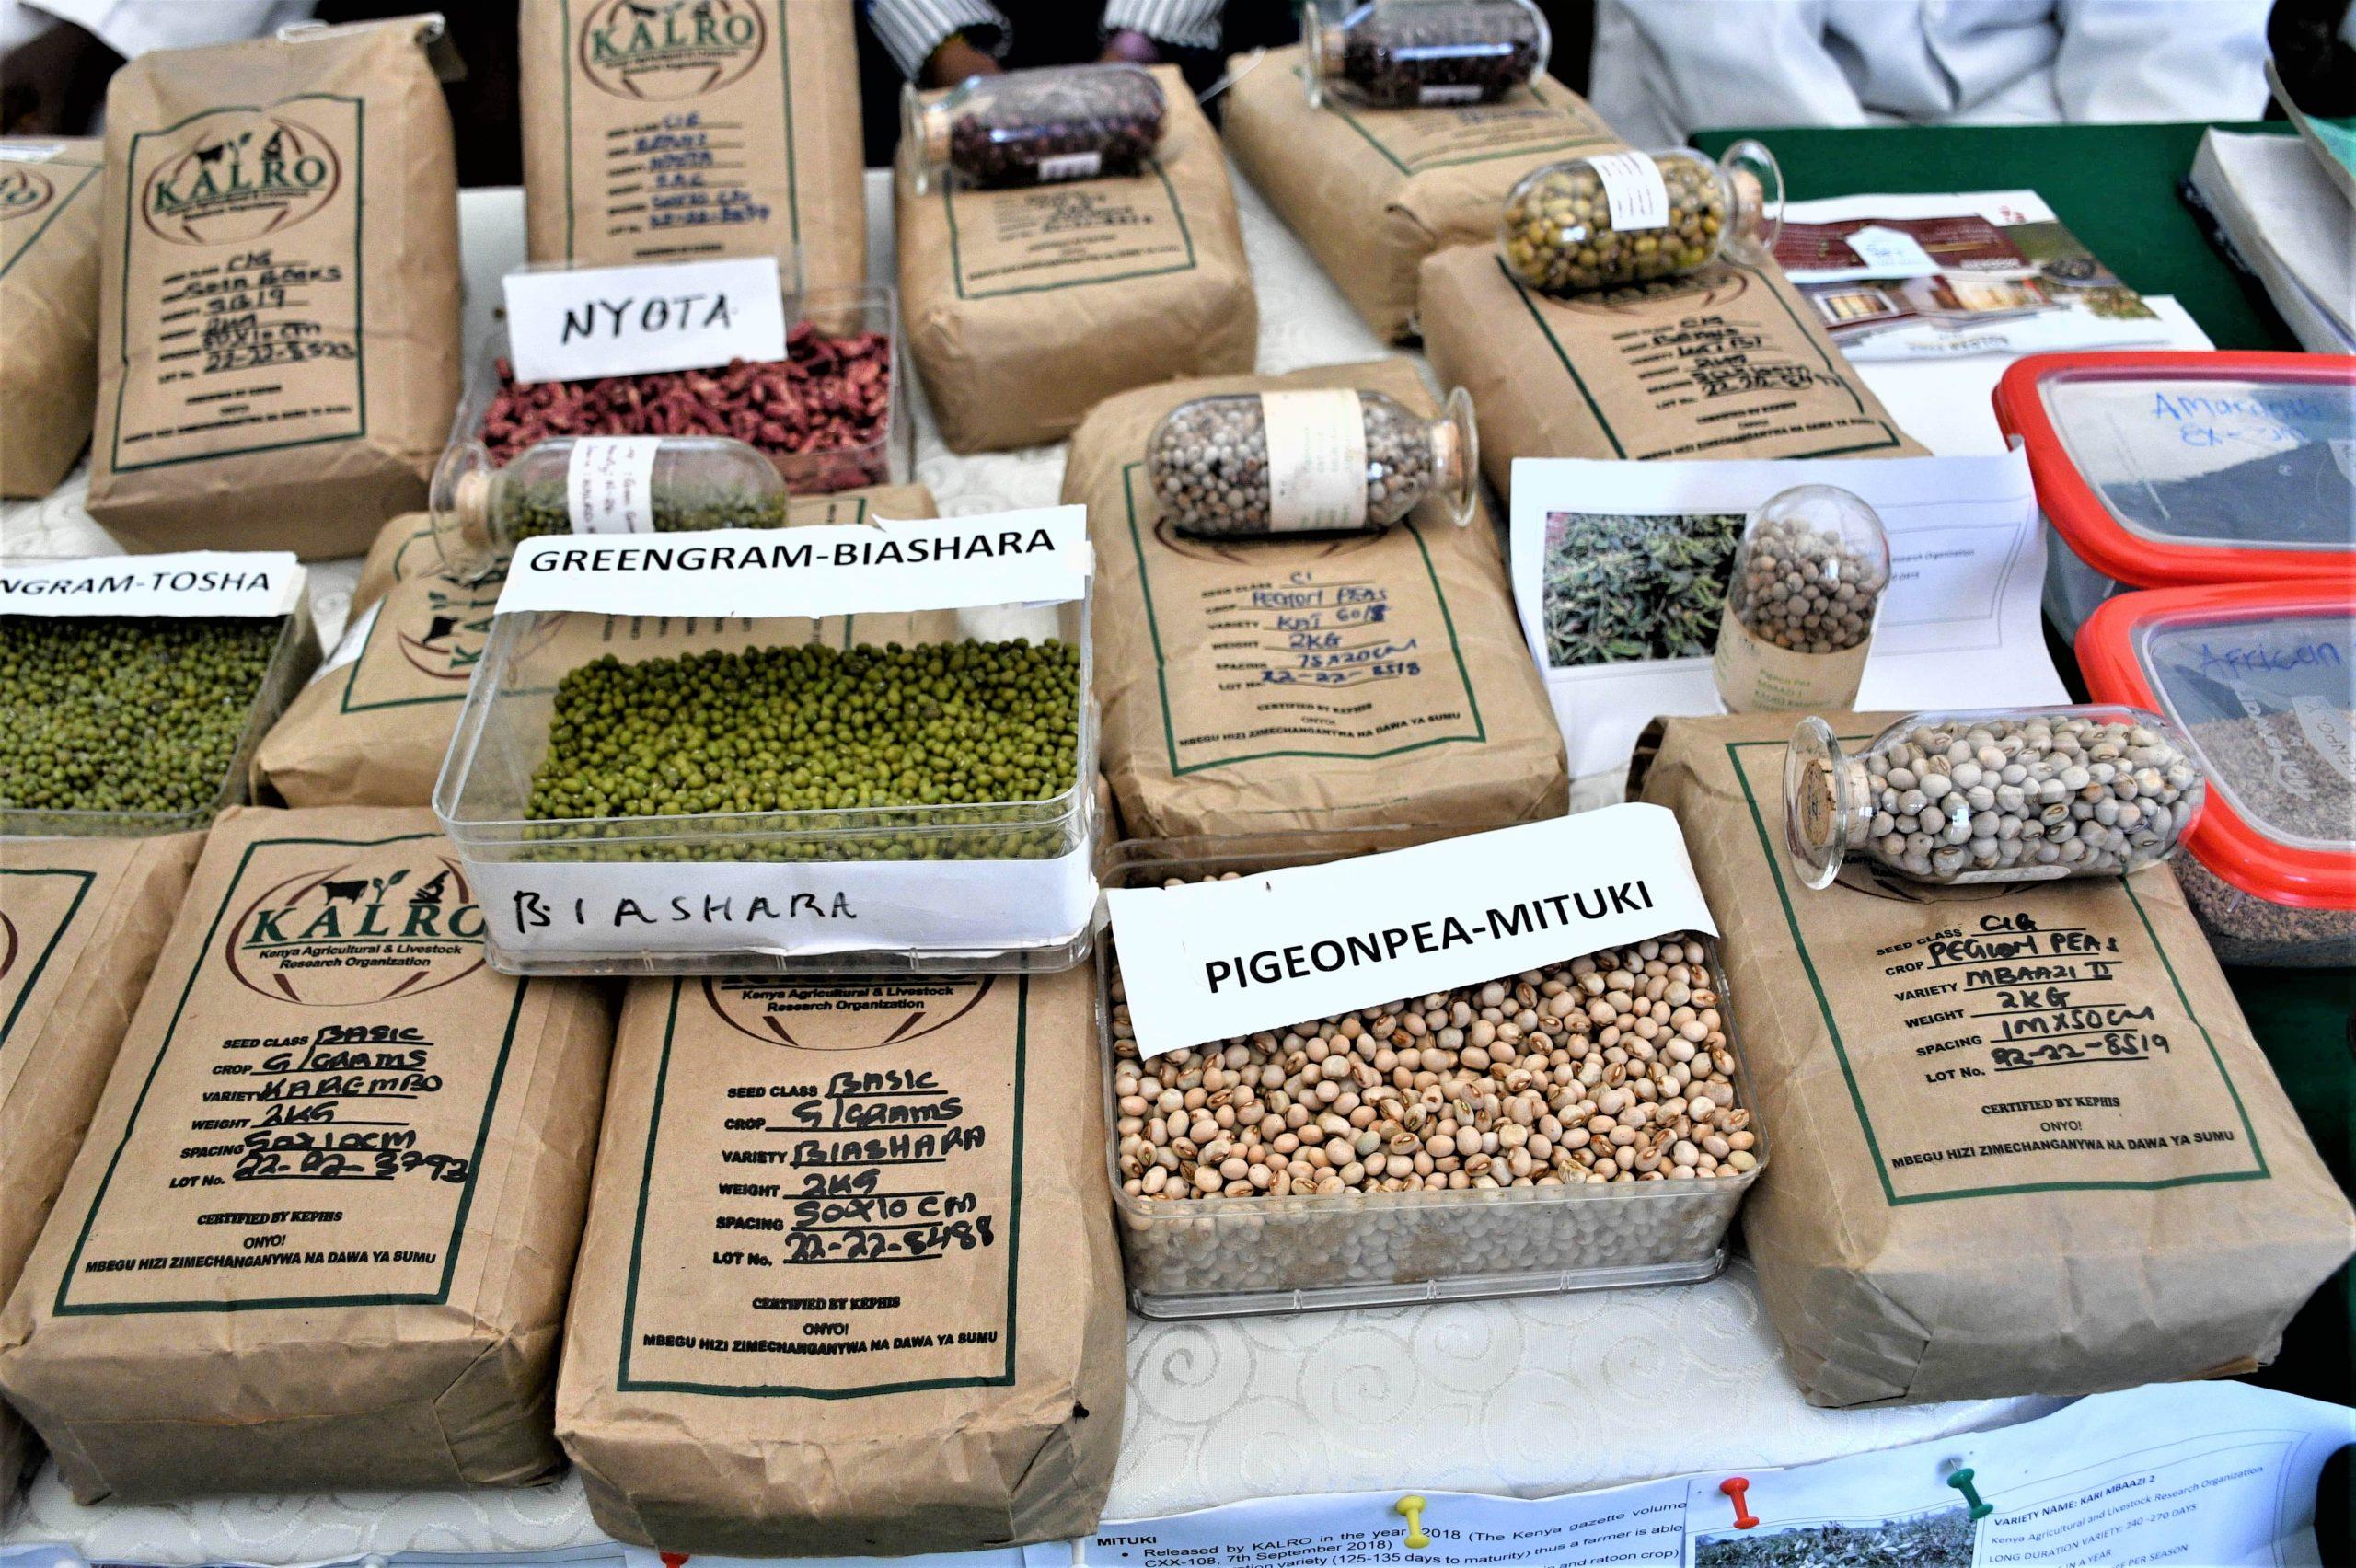
Mbegu ambazo hutumika katika kilimo cha mazao zikiwa za aina tofauti, zimehifadhiwa kwenye vyombo kama chupa zilizofunikwa, mabakuli ya wazi pamoja na mifuko ya karatasi. Zikiwa zimewekwa sehemu ambapo wakulima wanaweza kuangalia na  kuchagua kwa ajili ya kununua.